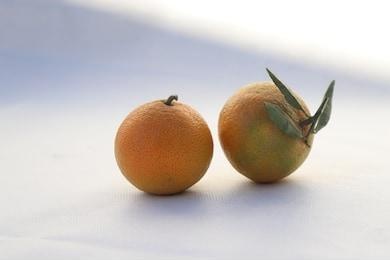
Label: mandarine